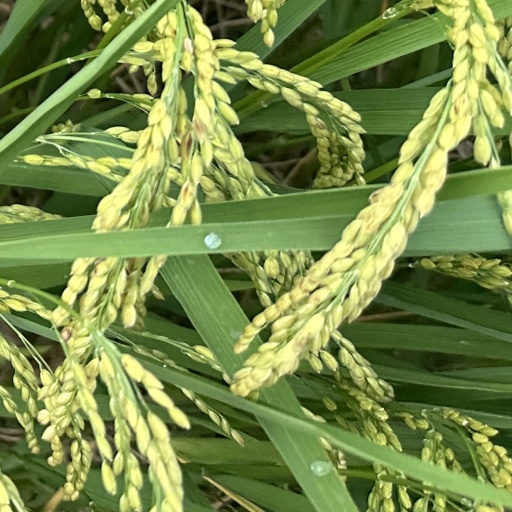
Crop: rice